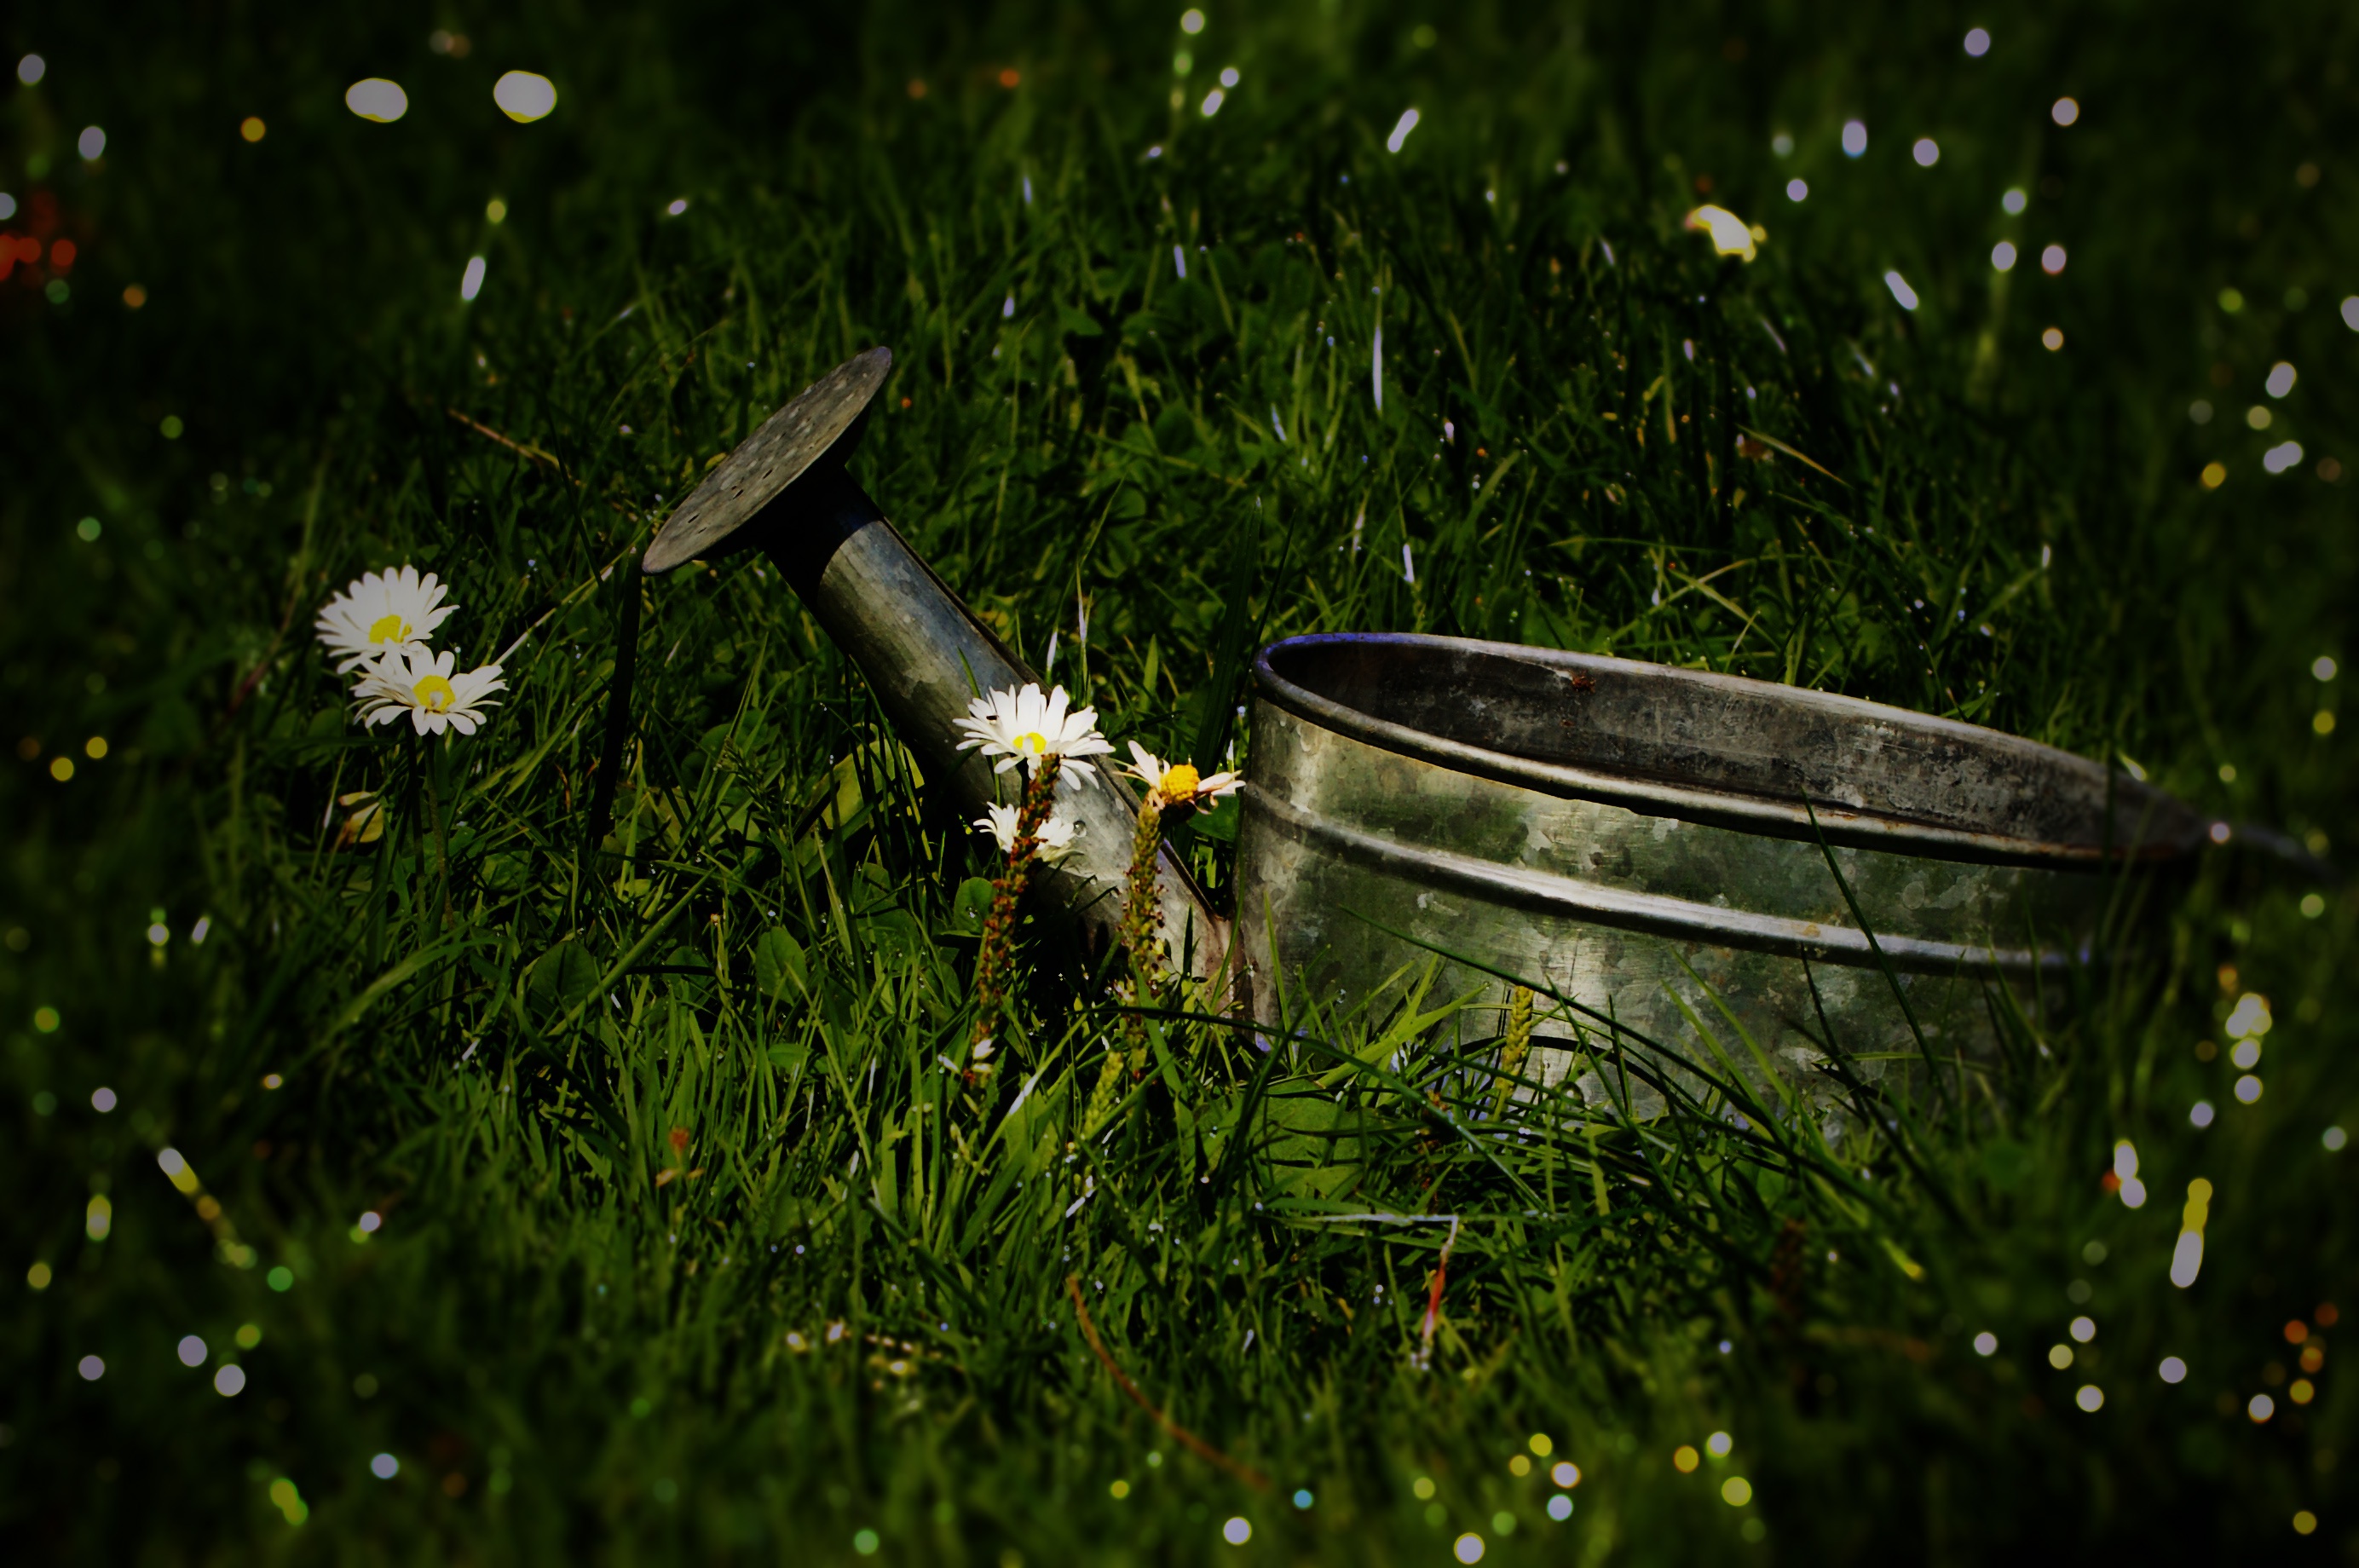
tree, nature, grass, branch, bird, light, plant, white, lawn, photography, meadow, sunlight, morning, leaf, flower, wildlife, spring, green, insect, autumn, garden, flora, wild flowers, daisies, macro photography, watering can